Garage (residential)

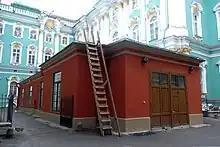
The Hermitage garage by Nicholas II in The State Hermitage, Saint Petersburg, Russia

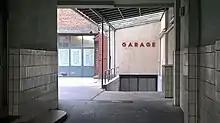
Garage - in the style of the new objectivity - Frankfurt am Main

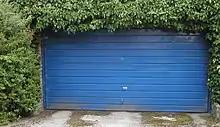
Up-and-over garage door

A residential garage is a walled, roofed structure with a door for storing a vehicle or vehicles that may be part of or attached to a home ("attached garage"), or a separate outbuilding or shed ("detached garage"). Residential garages typically have space for one or two cars, although three-car garages are used. When a garage is attached to a house, the garage typically has an entry door into the house, called the "person door" or "man door", in contrast with the wider and taller door for vehicles, called the garage door, which can be opened to permit the entry and exit of a vehicle and then closed to secure the vehicle. A garage protects a vehicle from precipitation, and, if it is equipped with a locking garage door, it also protects the vehicle(s) from theft and vandalism. Most garages also serve multifunction duty as workshops for a variety of projects, including painting, woodworking, and assembly. Garages also may be used for other purposes as well, such as storage or entertainment.